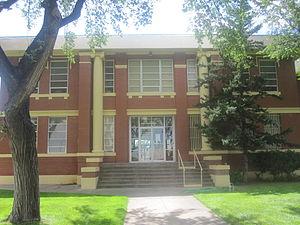
Le comté d'Oldham, en anglais : Oldham County, est un comté situé dans le nord de l'État du Texas aux États-Unis. Le siège du comté est Vega. Selon le recensement de 2000, sa population est de 2 185 habitants.